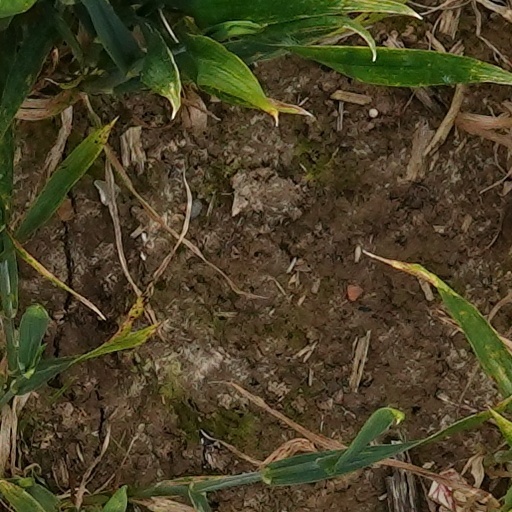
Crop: wheat